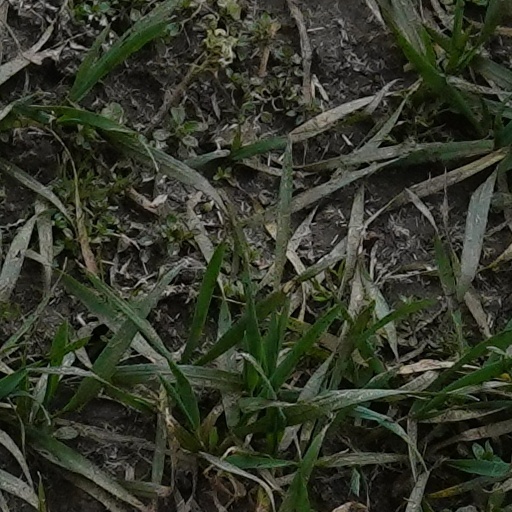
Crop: wheat